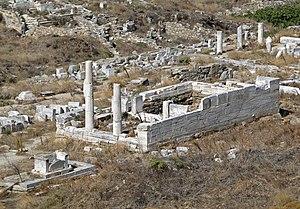
L'Héraion (temple d'Héra) à Délos en Grèce